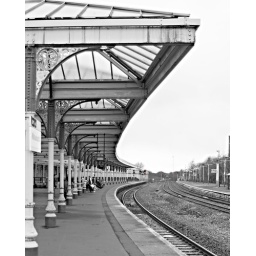
The main platform at Kilmarnock train station. Only left in the colour of the red lights...